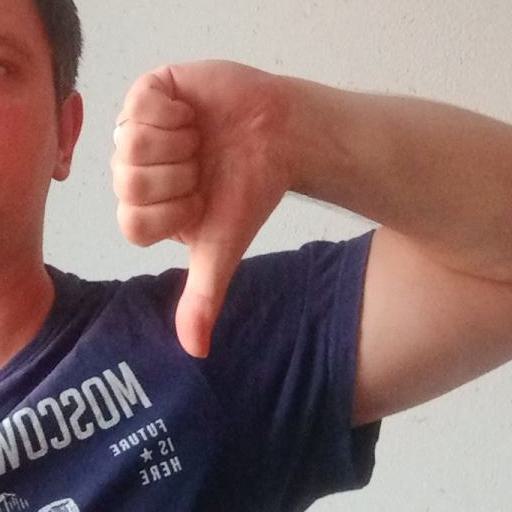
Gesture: dislike